Death Note (2017 film)

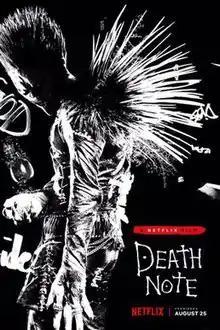
Promotional release poster

Death Note is a 2017 American supernatural crime thriller film directed by Adam Wingard from a screenplay by Charles and Vlas Parlapanides and Jeremy Slater, loosely based on the manga of the same name by Tsugumi Ohba and Takeshi Obata. It stars Nat Wolff, LaKeith Stanfield, Margaret Qualley, Shea Whigham, Paul Nakauchi, Jason Liles, and Willem Dafoe. The plot follows an American high school student named Light Turner (portrayed by Wolff), who finds a mysterious supernatural notebook known as the Death Note and uses it to murder criminals around the globe under the alias of Kira, while an international detective known only as L (portrayed by Stanfield) seeks to find and arrest him.